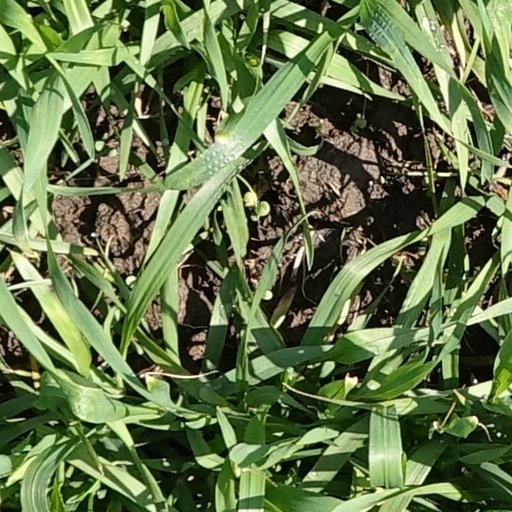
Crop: wheat